Poppy seed

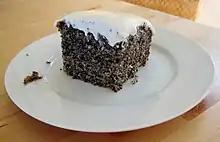
Turkish poppy-seed cake

Poppy seeds can be ground using a generic tool such as a mortar and pestle or a small domestic type electric blade grinder, or a special purpose poppy seed grinder. A poppy seed grinder (mill) is a type of burr grinder with a set aperture that is too narrow for intact poppy seeds to pass through. A burr grinder produces a more uniform and less oily paste than these other tools.